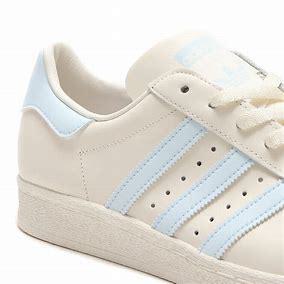
Brand: Adidas
Model: Superstar 82